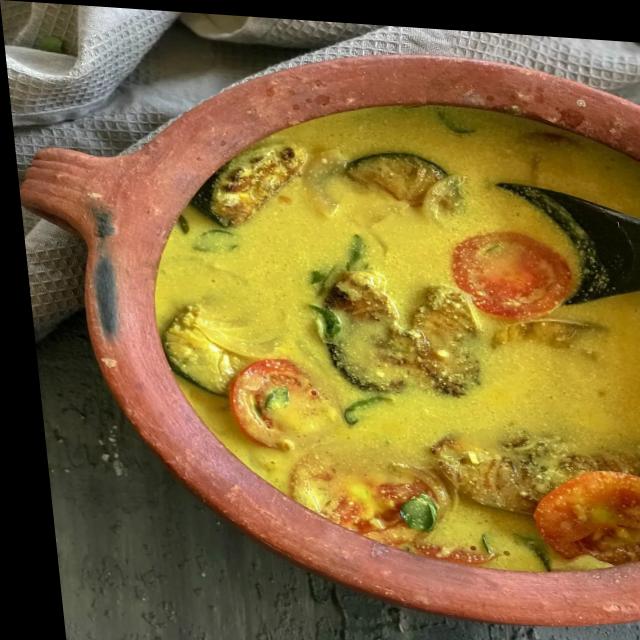
Dish: fish_curry